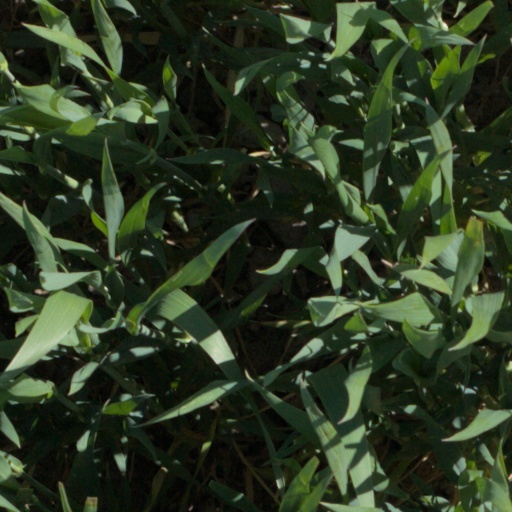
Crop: wheat